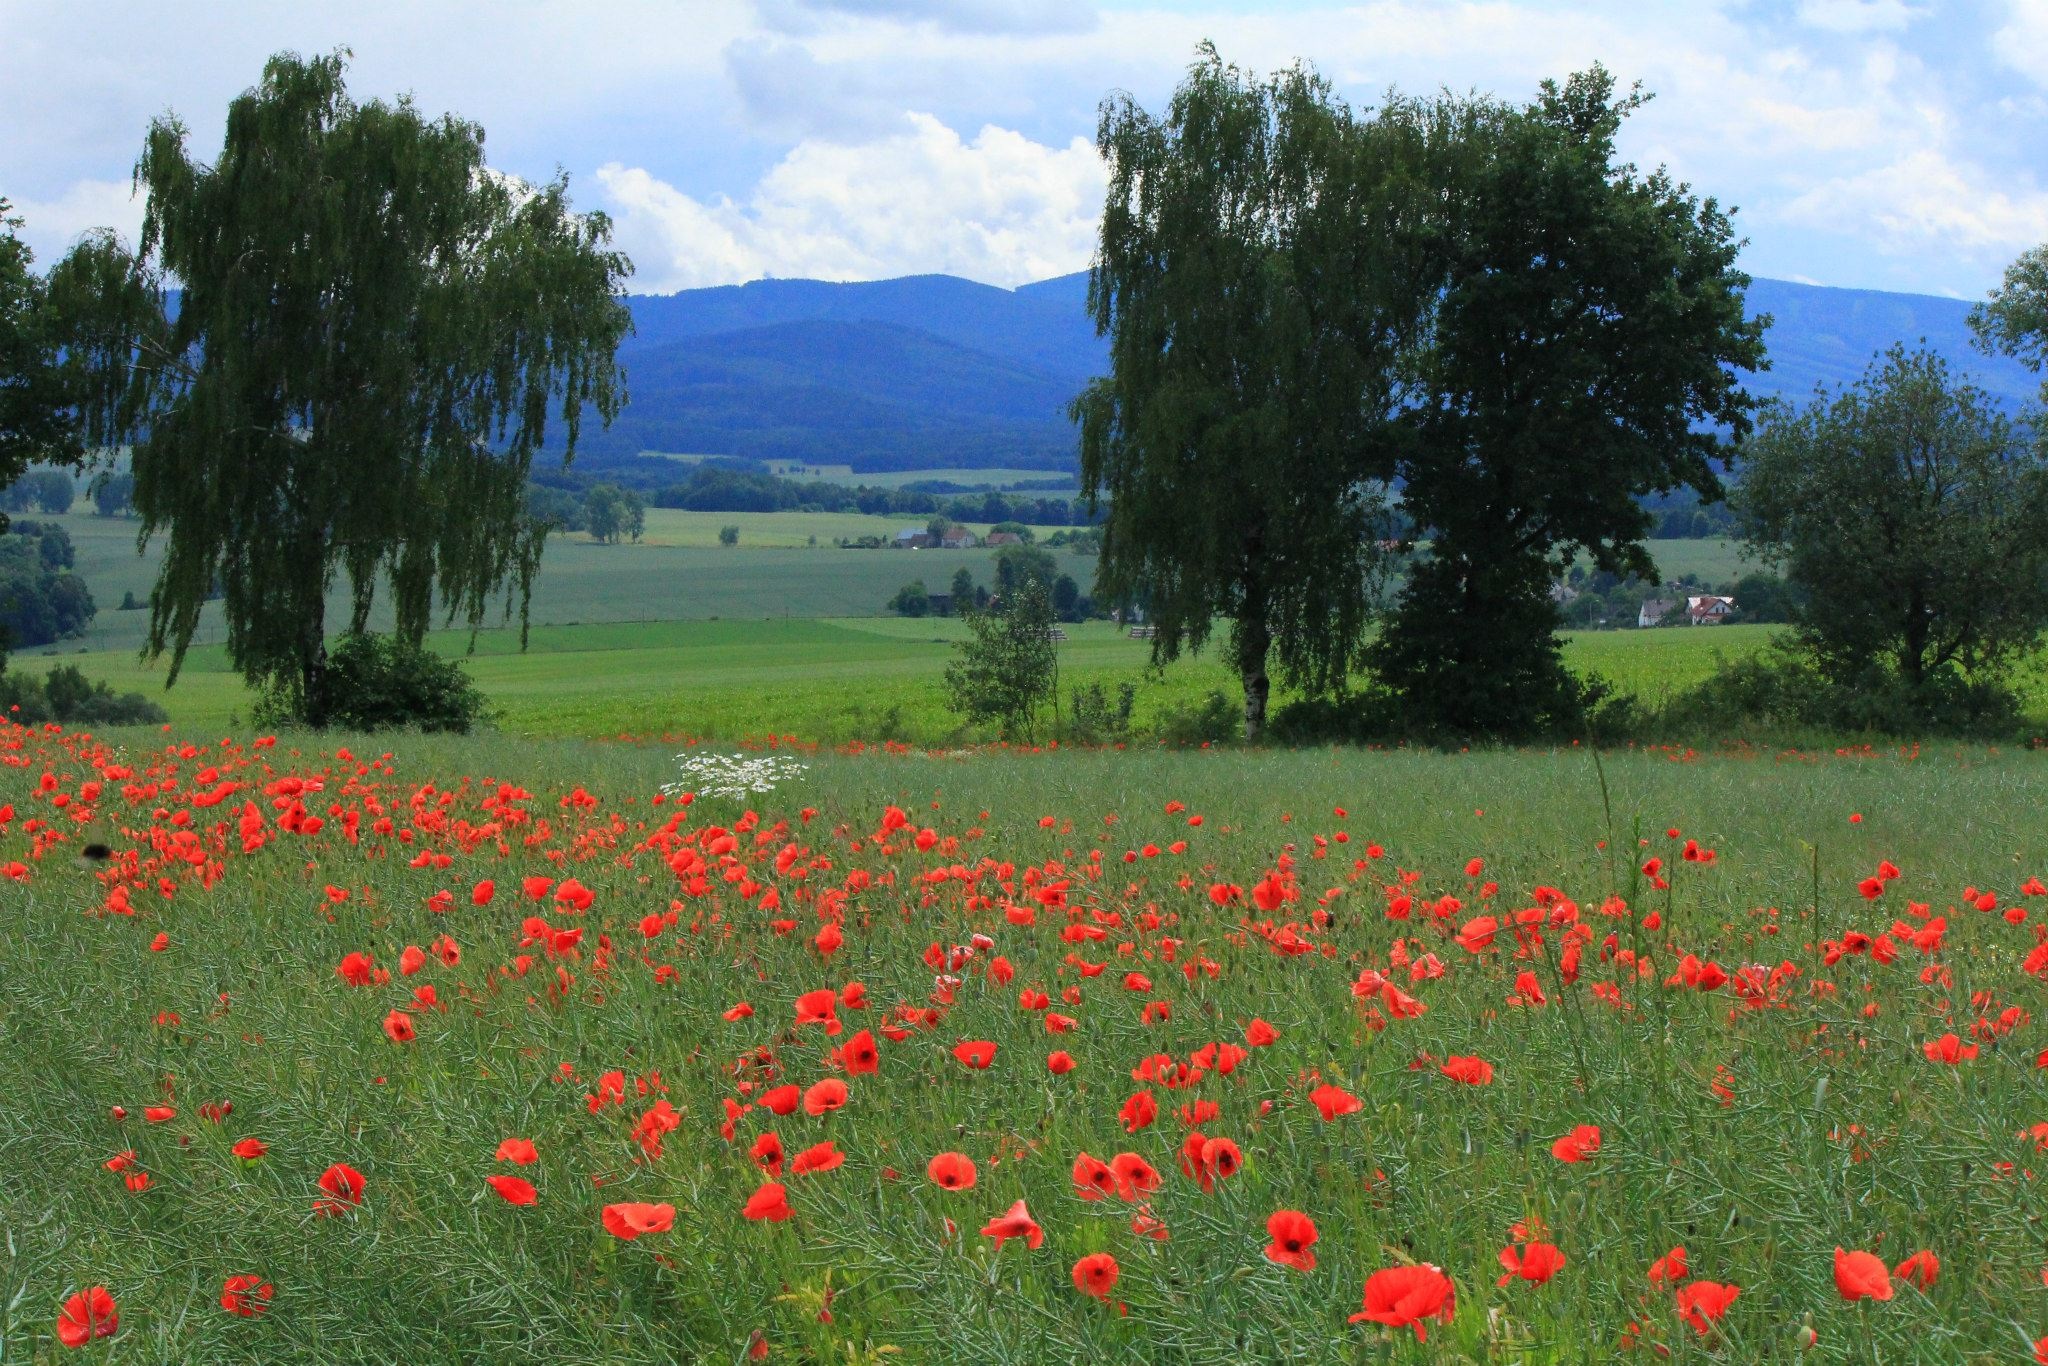
landscape, grass, plant, field, lawn, meadow, prairie, flower, summer, village, pasture, flora, plain, wildflower, grassland, plateau, poppy, poppies, habitat, ecosystem, steppe, rural area, flowering plant, natural environment, land plant